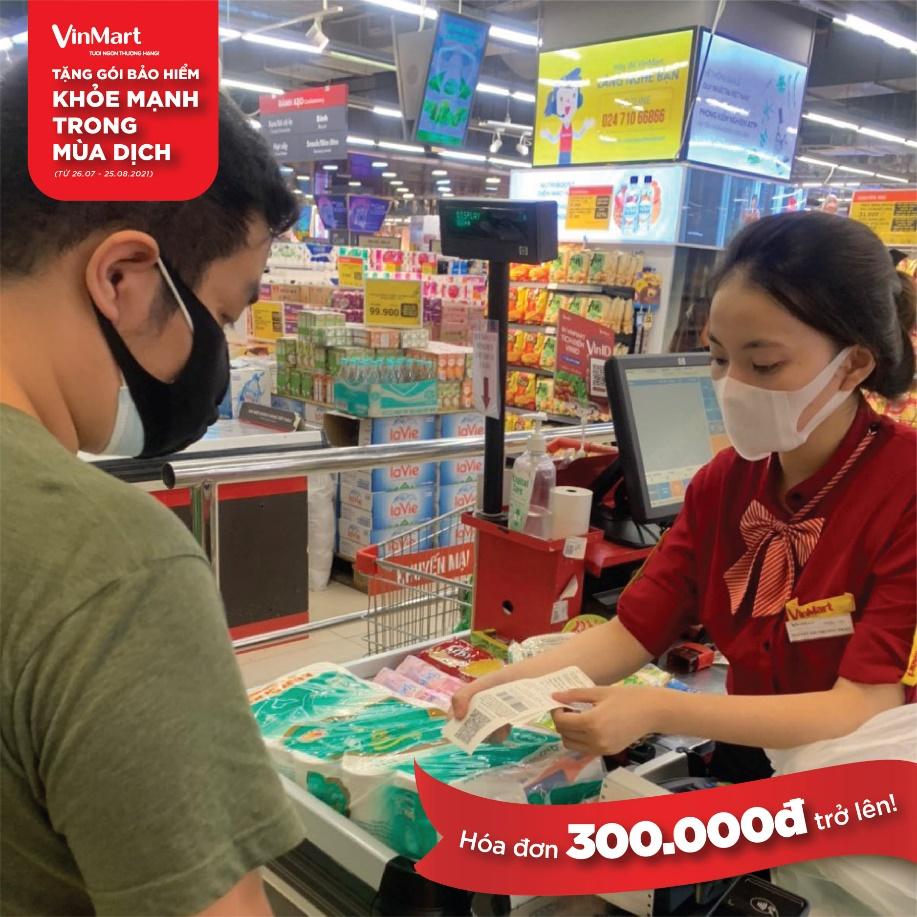
người đàn ông đang hướng mắt vào tờ giấy mà người phụ nữ đang cầm